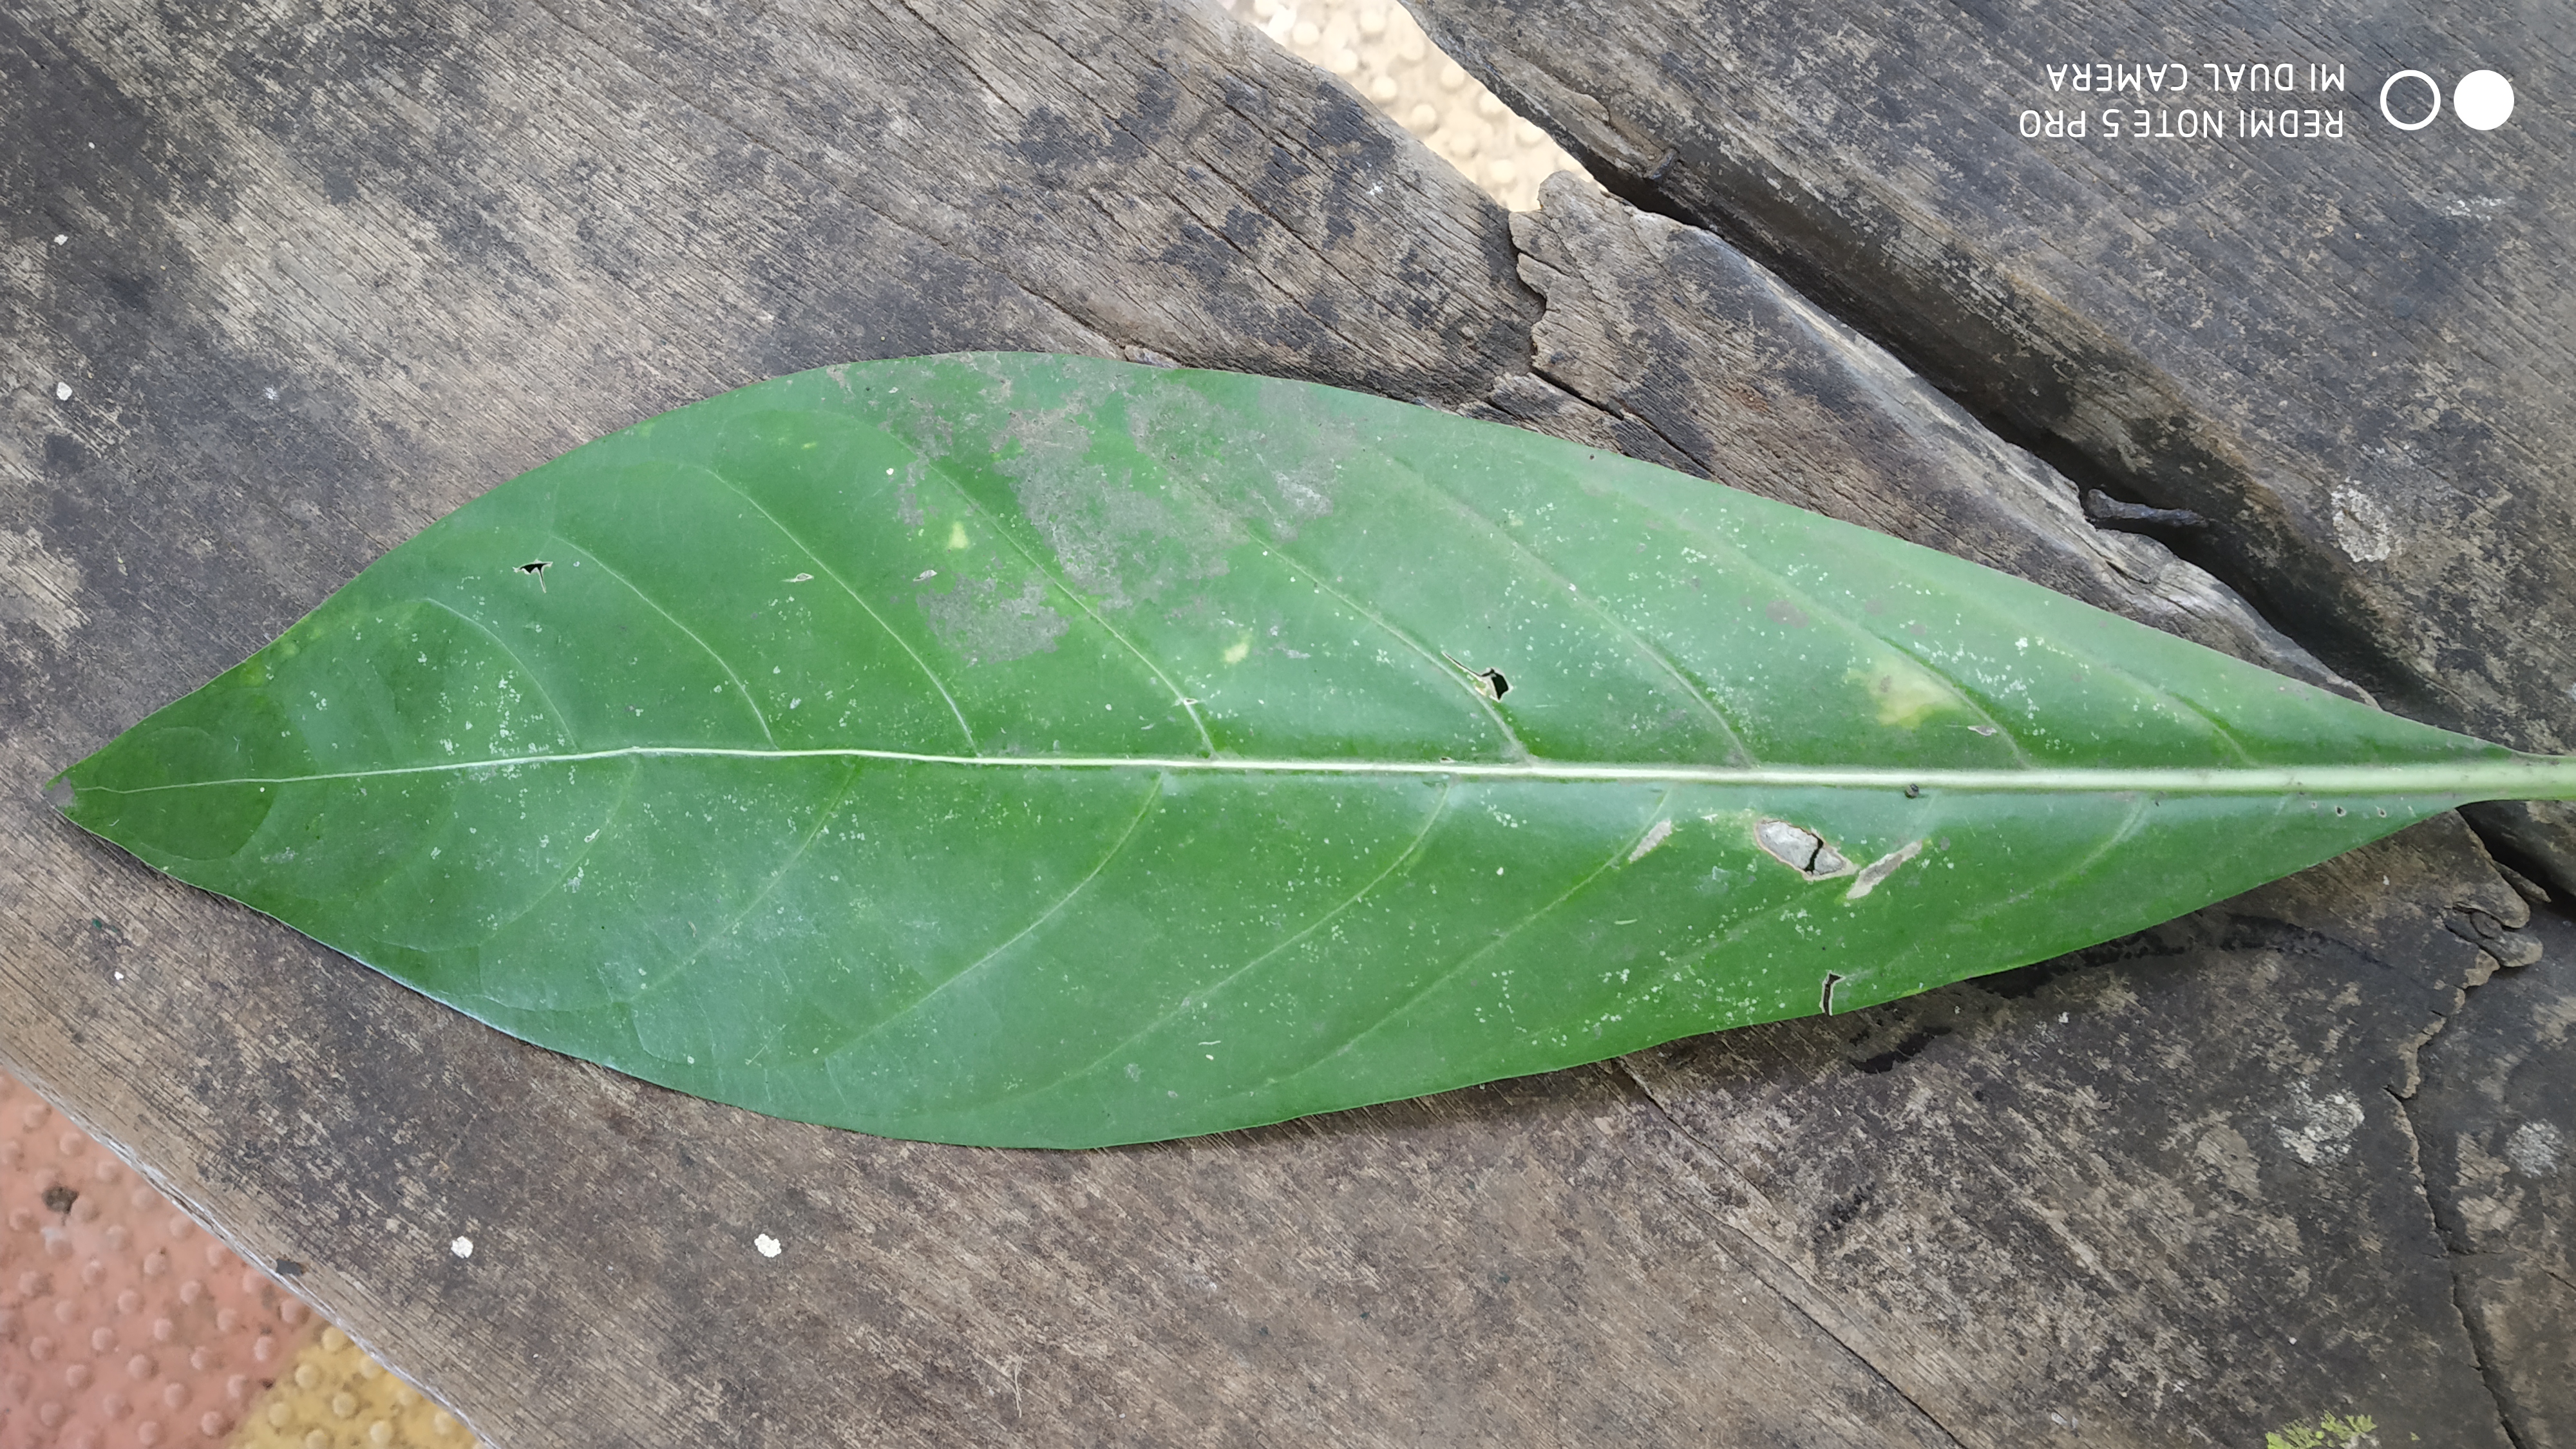
Plant: Nooni